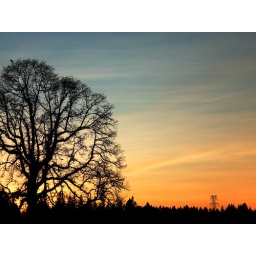
I like the bird on top of the tree and the power line tower in the BG.